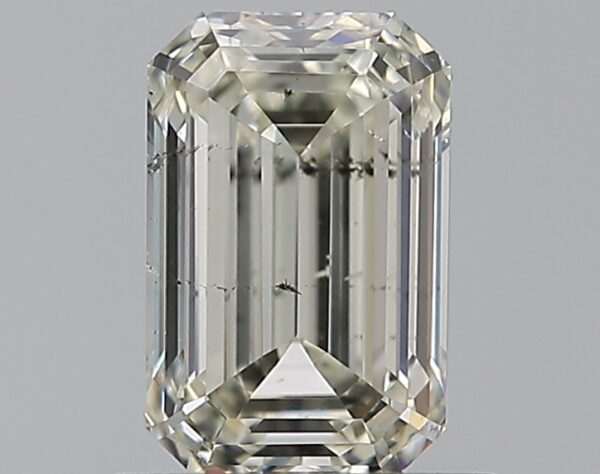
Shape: emerald
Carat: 0.73
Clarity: SI1
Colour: K
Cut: EX
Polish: EX
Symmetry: VG
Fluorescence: F
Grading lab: GIA
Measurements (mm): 6.33 x 4.07 x 2.78